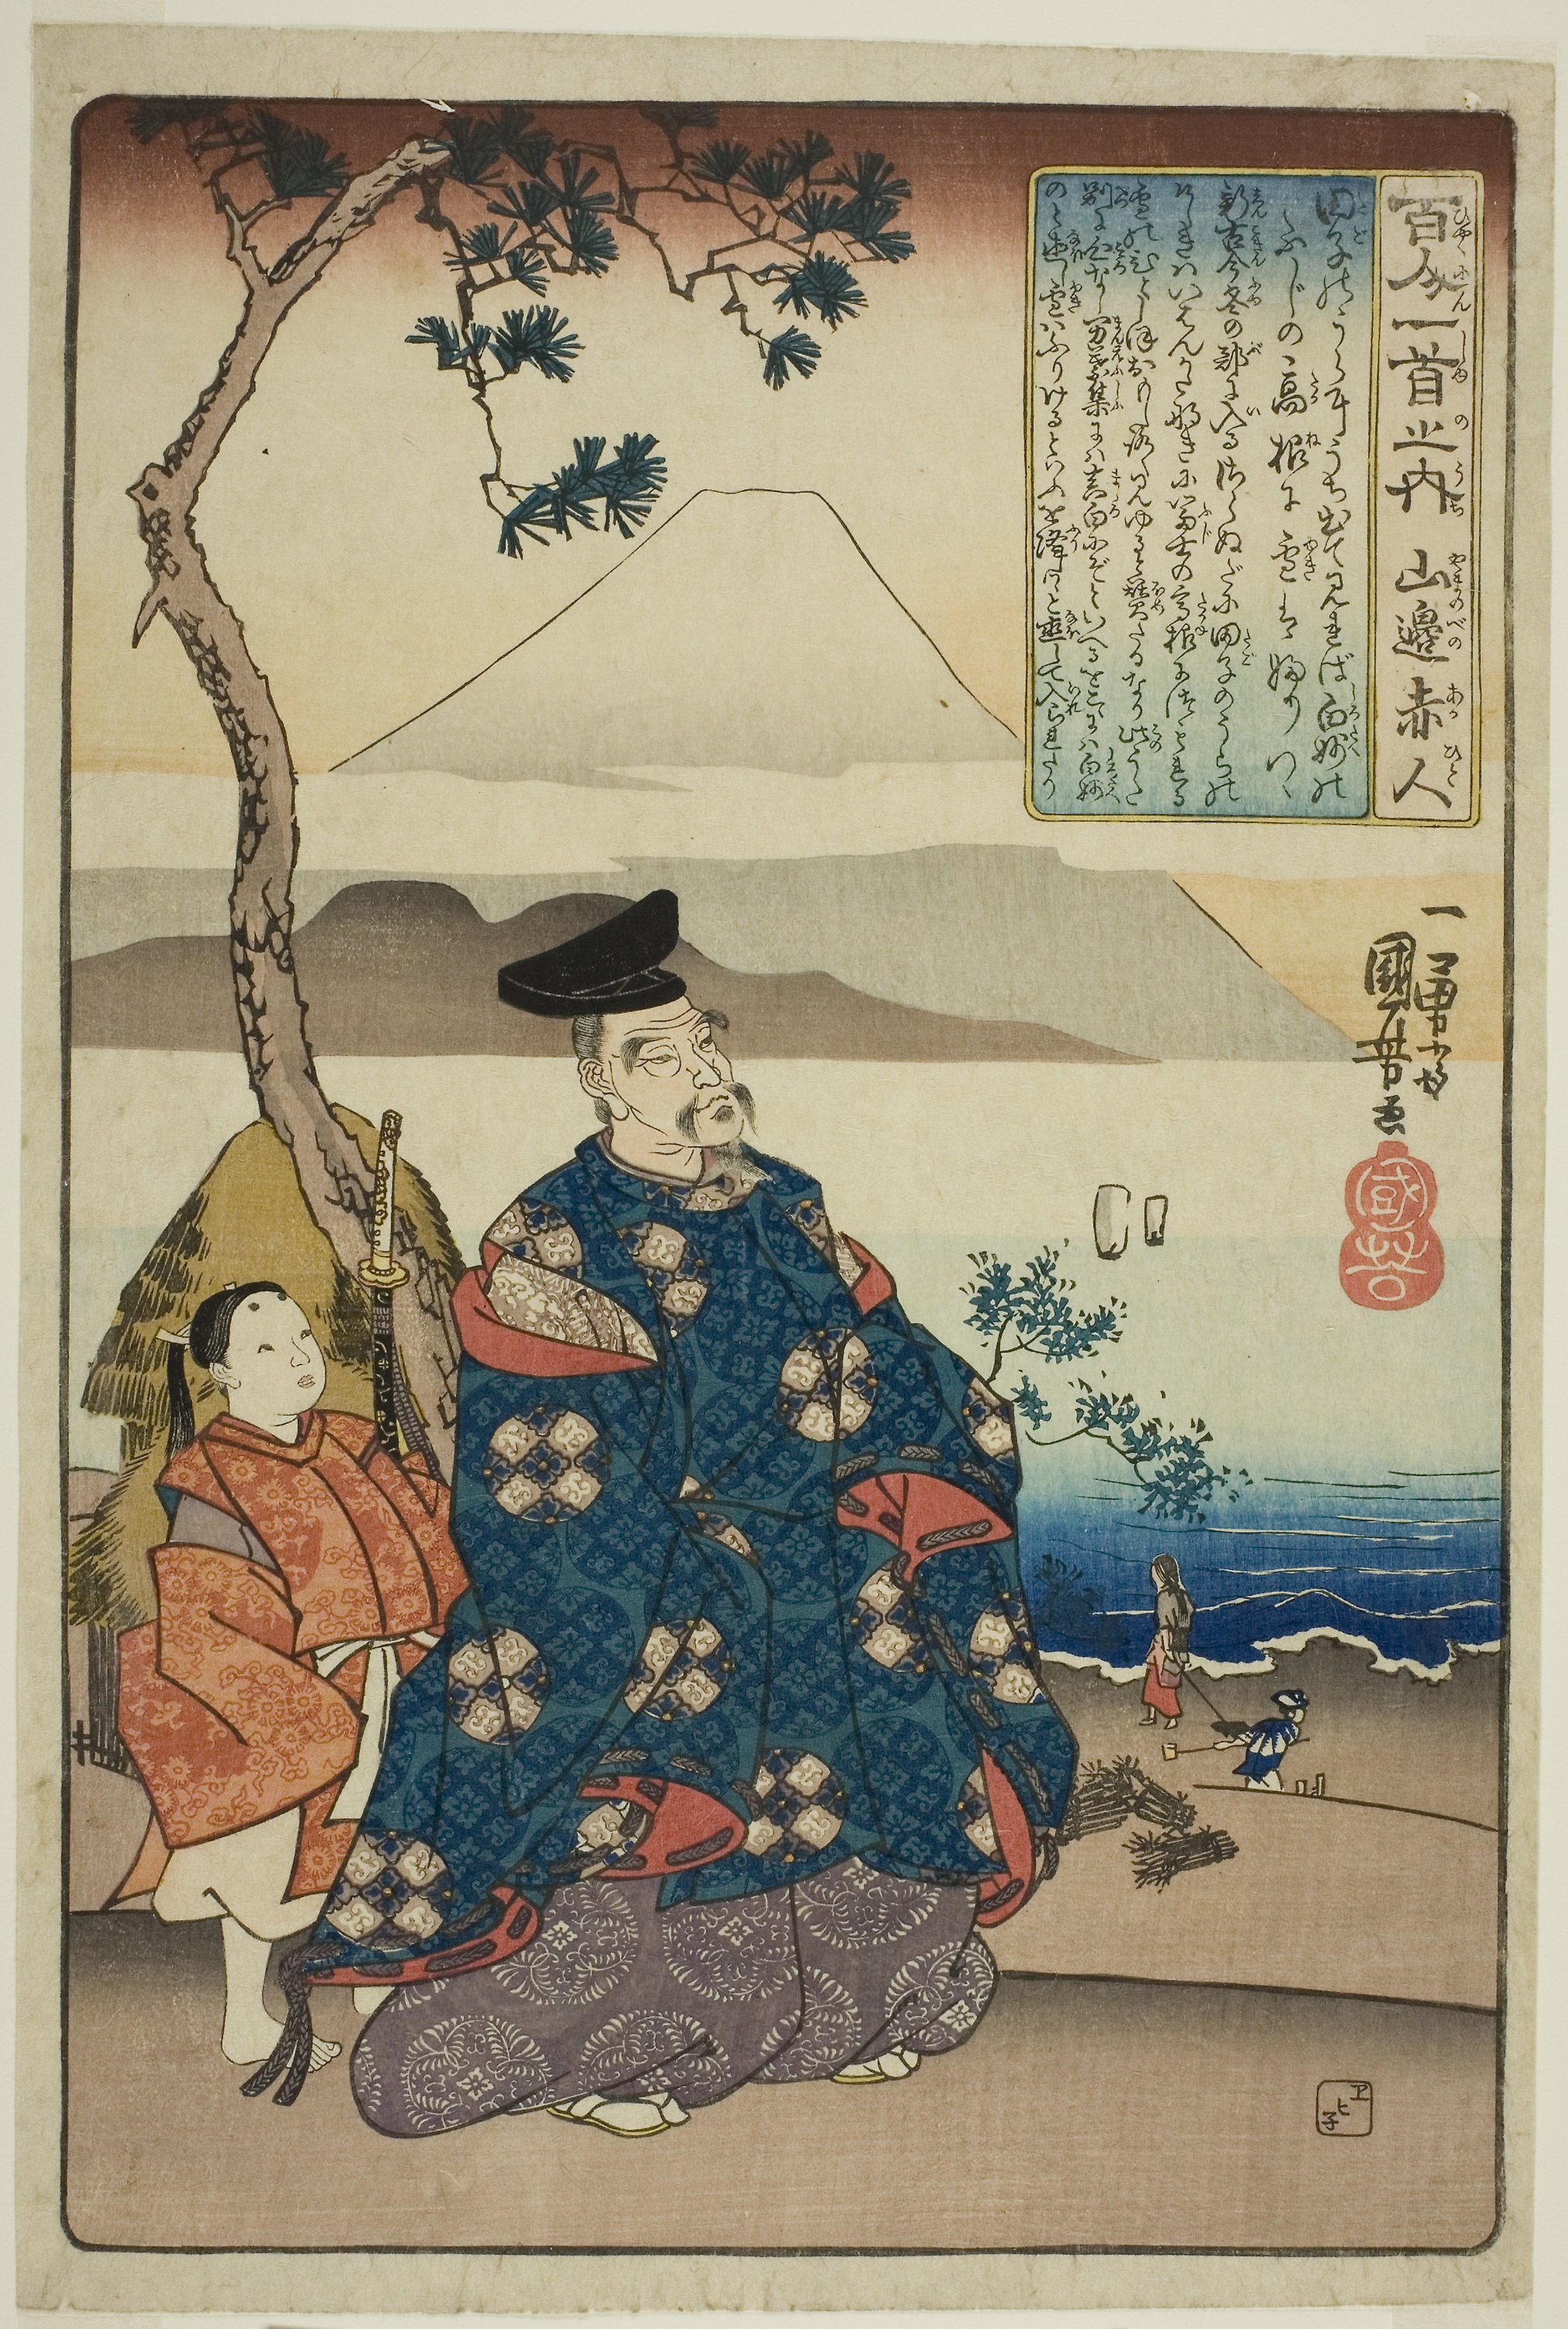
art, illustration, painting, textile, miniature